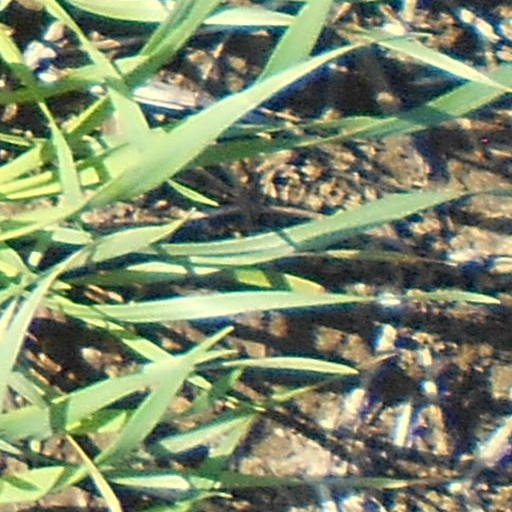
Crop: wheat